Keikyū Airport Line

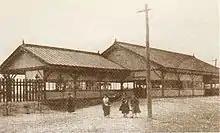
Anamori Station (demolished in 1945)

On 28 June 1902, the Keihin Railway opened the gauge Anamori Line from Kamata to (close to the present-day Tenkūbashi Station), electrified at 600 V DC. In 1904, the line was regauged to in conjunction with the regauging of the Keikyu Main Line. The entire line was double-tracked in 1910.